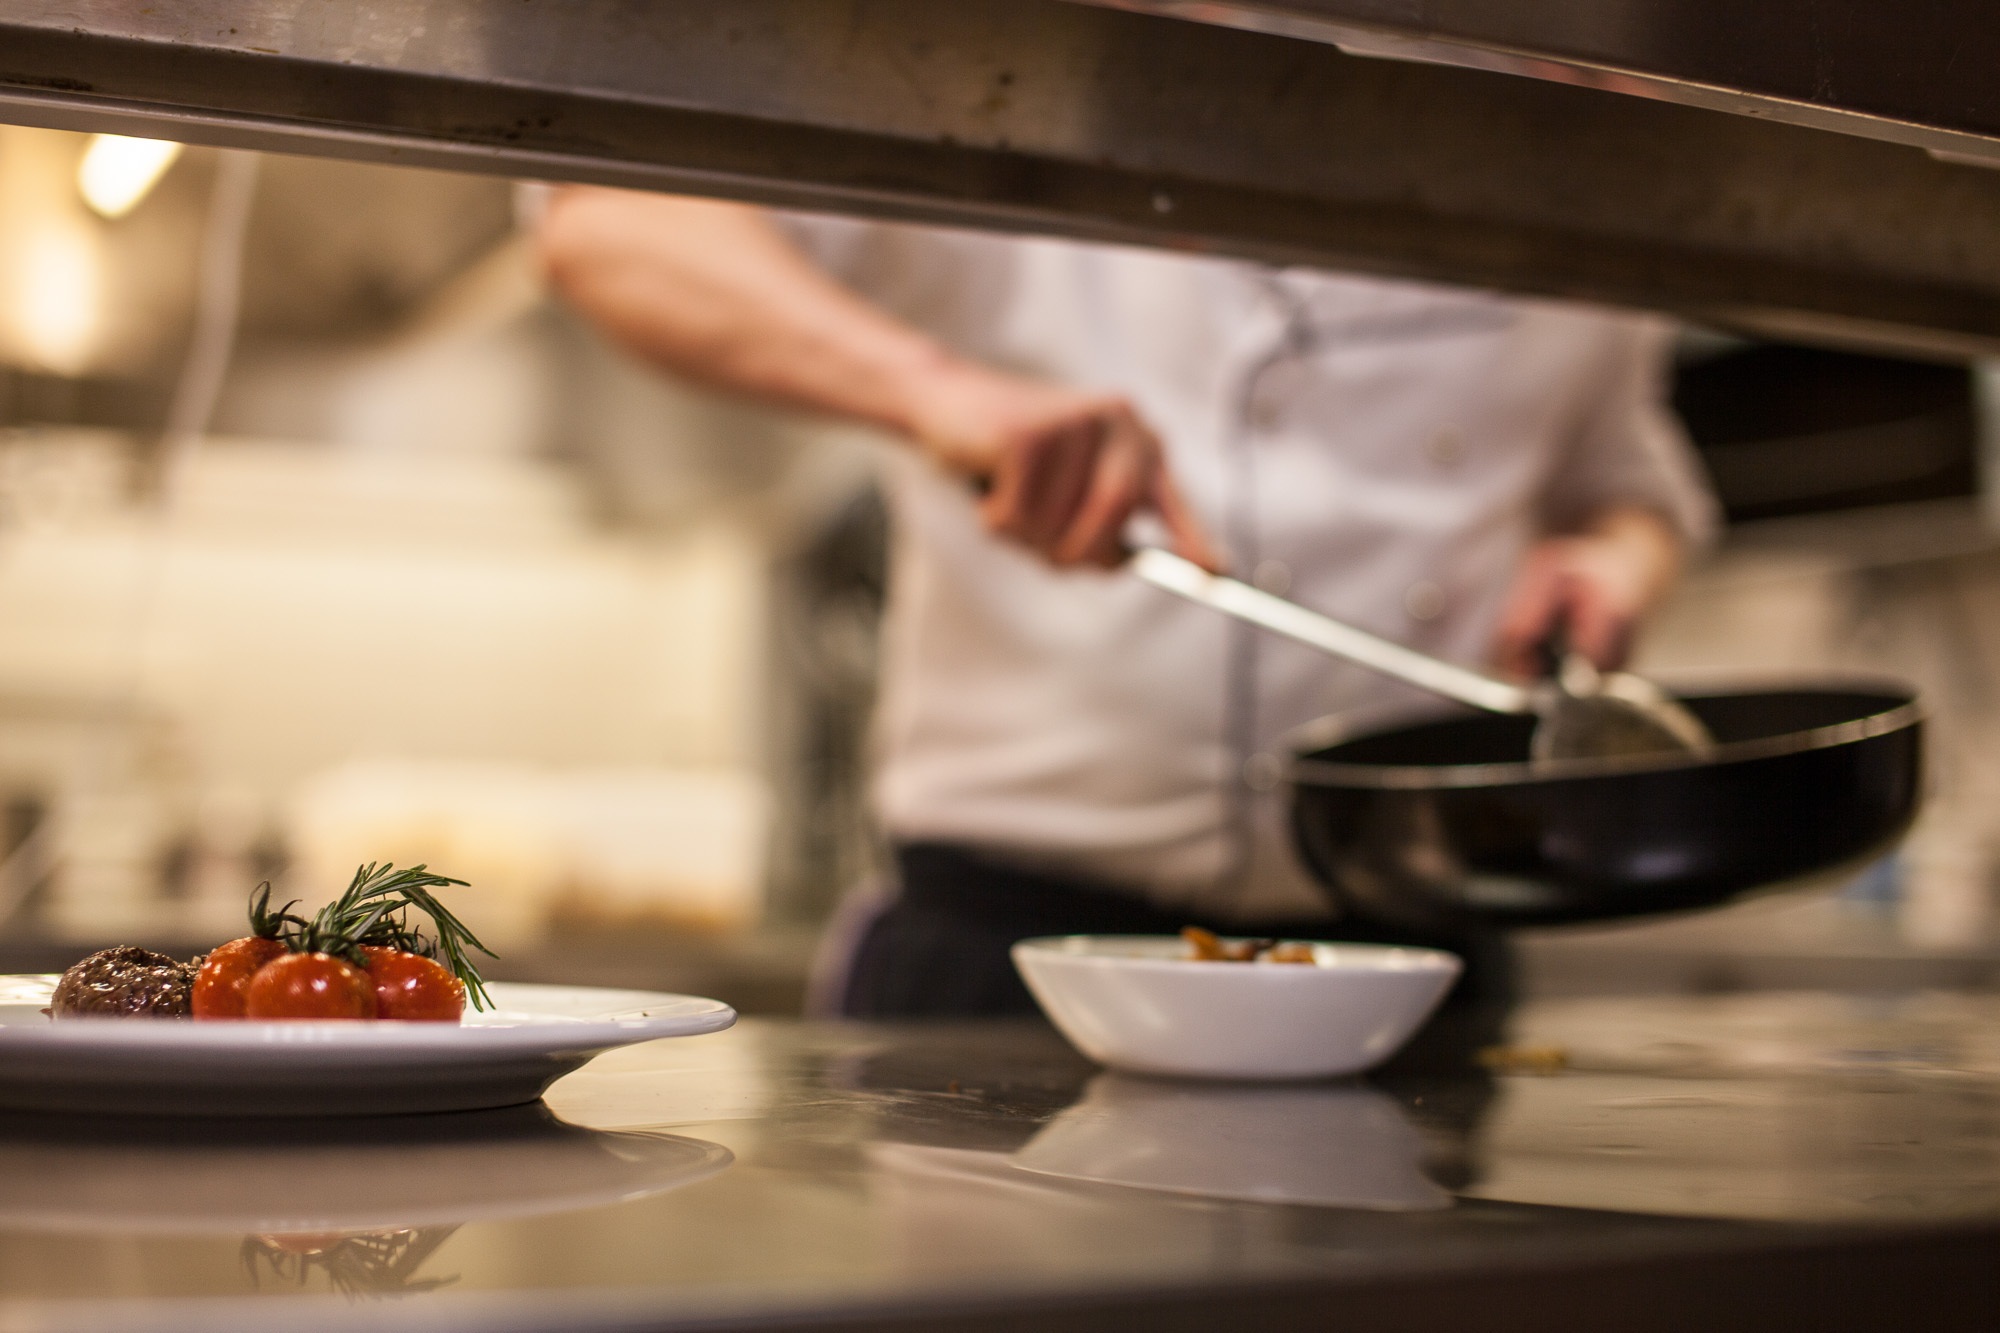
restaurant, dish, meal, food, cooking, kitchen, professional, baking, eat, cuisine, pan, preparation, cook, sense